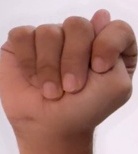
ASL sign: T